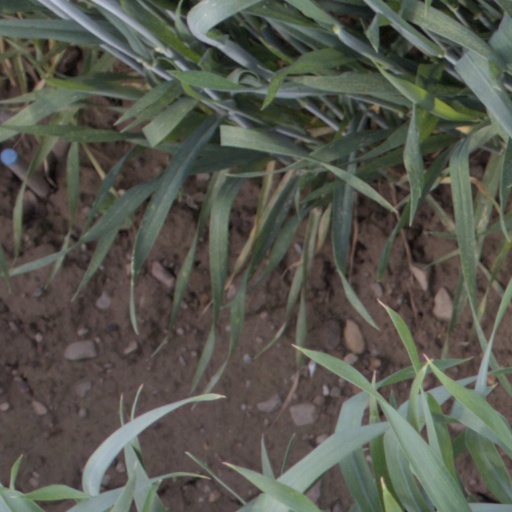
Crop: wheat